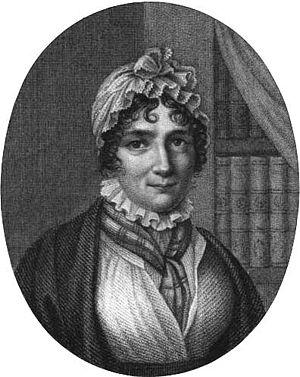
La traduction des six romans de Jane Austen s'est faite assez rapidement en français après leur parution originale en Grande-Bretagne, mais il a fallu attendre des années, voire le milieu du XIXᵉ siècle, pour trouver des traductions en d'autres langues européennes, et même le XXᵉ siècle en ce qui concerne les langues non européennes.
Isabelle de Montolieu, née Elisabeth Jeanne Pauline Polier de Bottens, est une femme de lettres vaudoise, auteur de romans et de traductions, née le 7 mai 1751 à Lausanne et morte le 29 décembre 1832 dans sa maison de Vennes.
La traduction des six romans de Jane Austen en langue française est précoce, ayant suivi assez rapidement leur parution originale en Grande-Bretagne. La première traduction a été une version française abrégée de Pride and Prejudice pour la Bibliothèque Britannique de Genève dès 1813, suivie par des éditions intégrales en 1821 et 1822. Les autres romans furent aussi édités en français peu après leur parution en anglais : 1815 pour la version de Sense and Sensibility écrite par Isabelle de Montolieu, 1816 pour celles de Mansfield Park et d'Emma. Les deux romans posthumes, Persuasion et Northanger Abbey, parurent en français, respectivement, en 1821 en 1824.